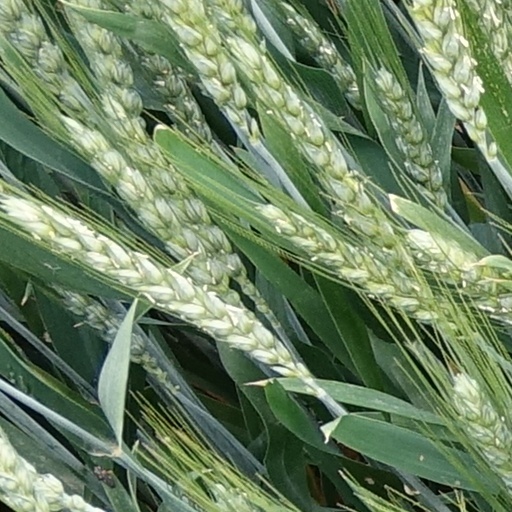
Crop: wheat